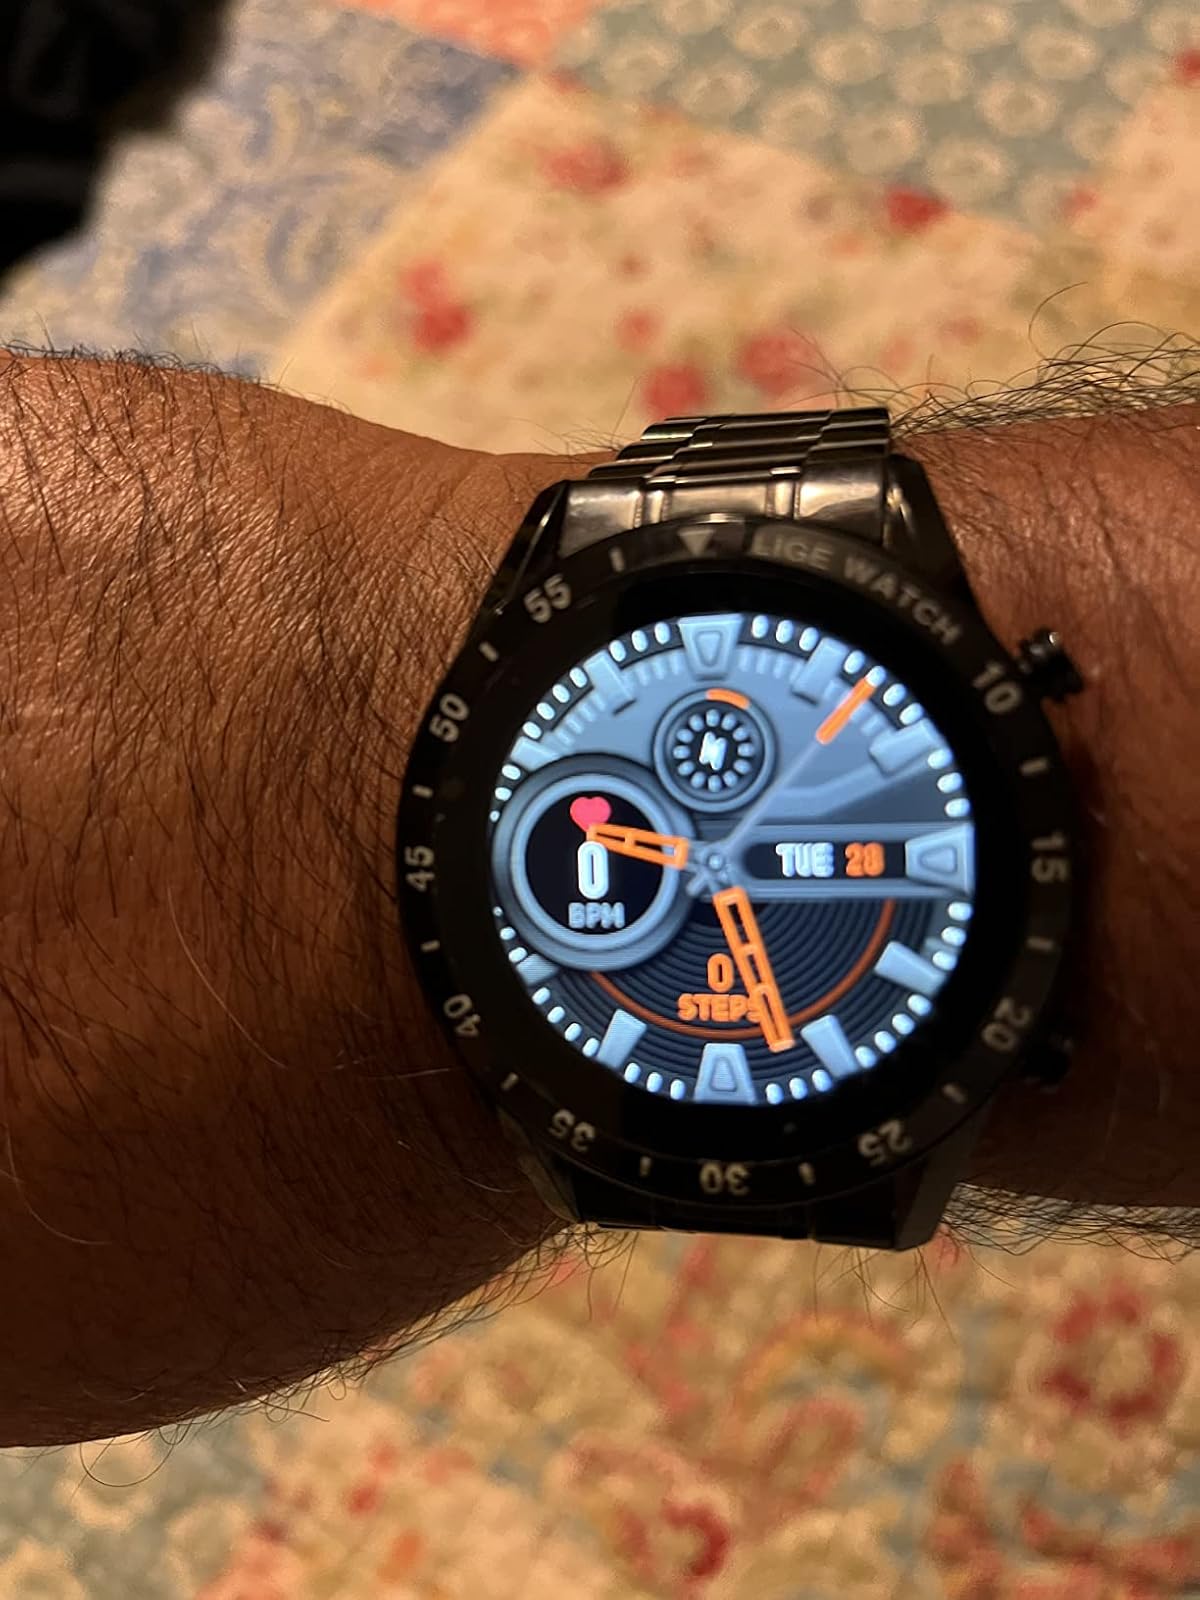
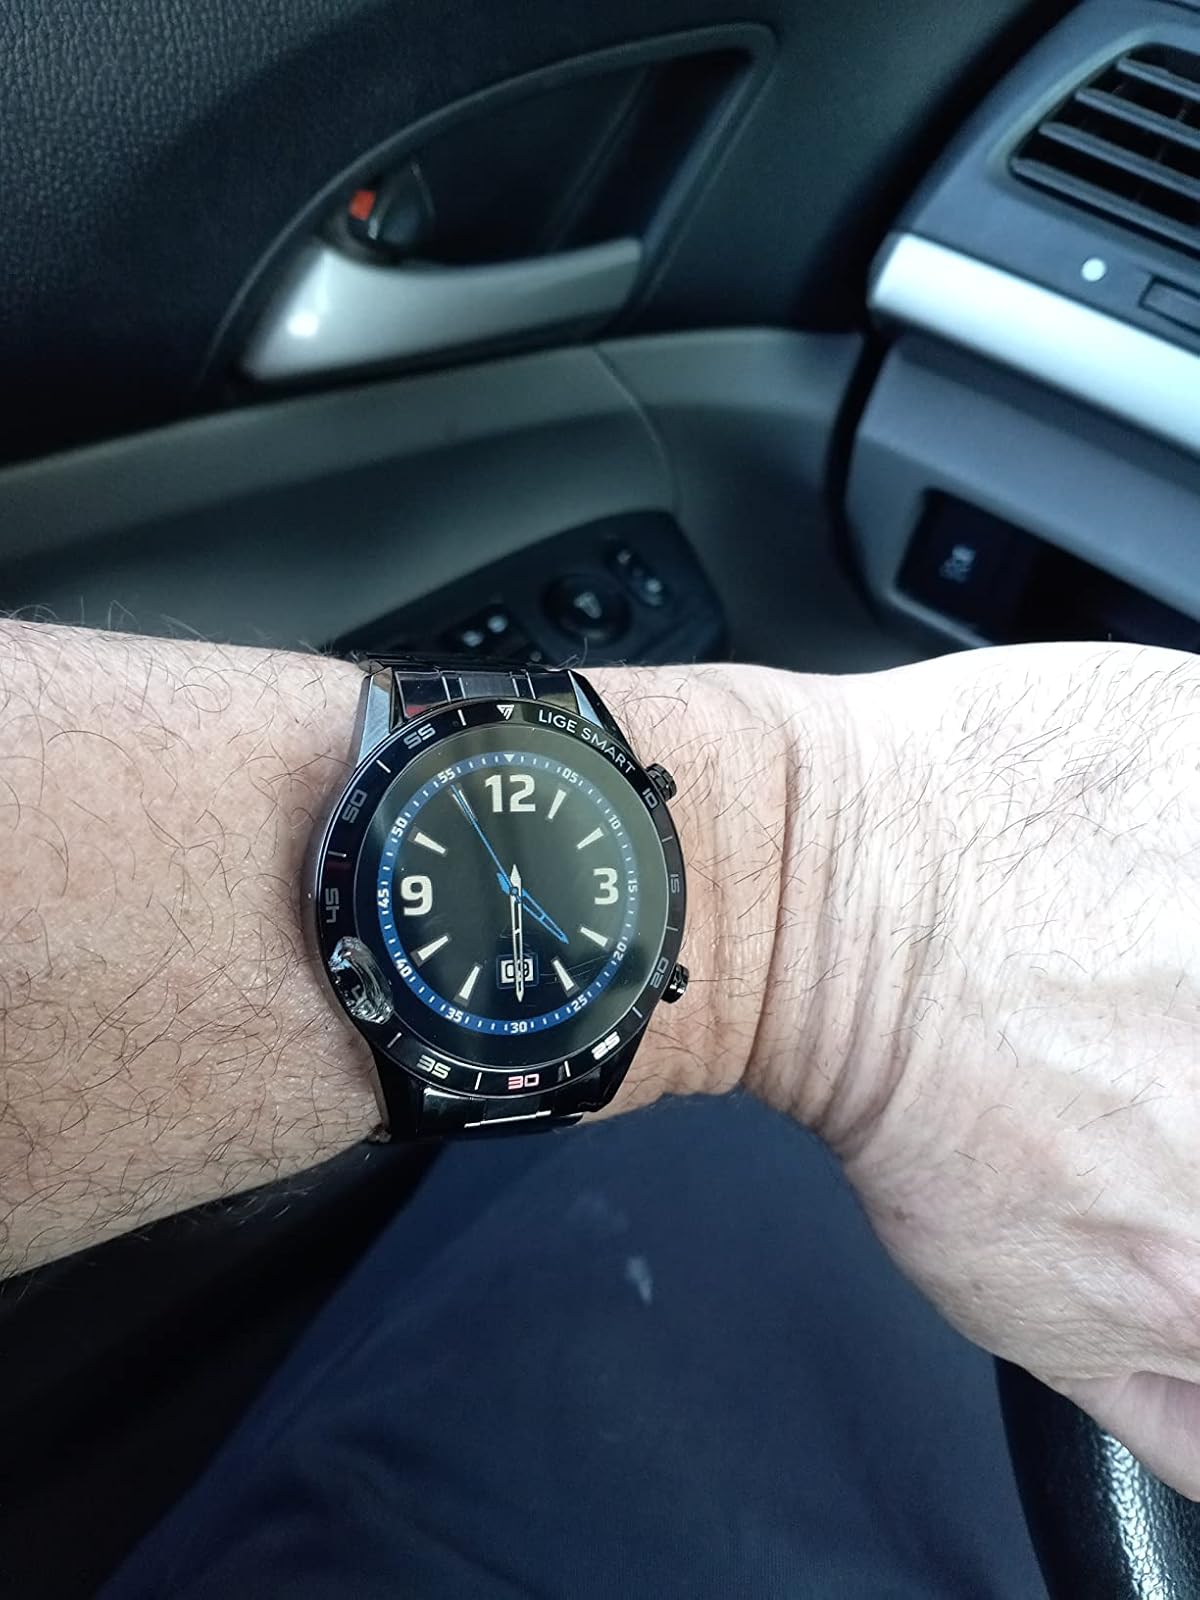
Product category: smartwatch
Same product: yes